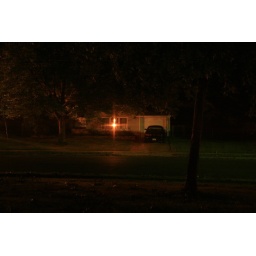
Taken at midnight, the only light is from the lamp in the picture and a street light down the street.